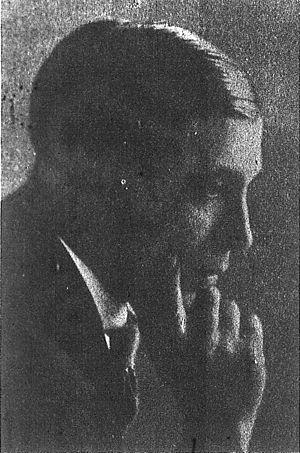
Eugenio Gaudio, né le 31 décembre 1886 à Cosenza, mort le 1ᵉʳ août 1920 à Los Angeles, est un directeur de la photographie d'origine italienne.